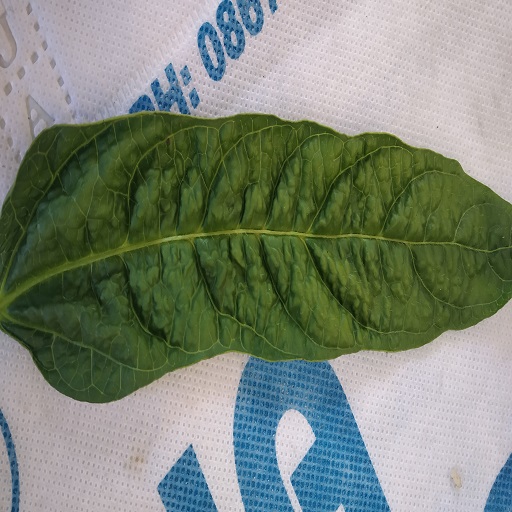
Label: Leaf Crinckle